Methodist Church of Great Britain

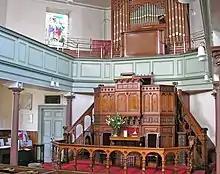
Sanctuary of Heptonstall Methodist chapel. The prominent position of the pulpit reflects the emphasis on preaching as the central focus of most services.

Methodism was endowed by the Wesley brothers with worship characterised by a twofold practice: the sacramental liturgy of the Anglican "Book of Common Prayer" on the one hand and the free form "service of the word", i.e. a Nonconformist preaching service, on the other. Listening to the reading of Scripture and a sermon based upon the biblical text is virtually always included in Methodist worship. The Methodist Church follows the Revised Common Lectionary, in common with other major denominations in Britain. Similar to most historic Christian churches, the Methodist Church has official liturgies for services such as Holy Communion (the Lord's Supper), Baptism, Ordination, and Marriage. These and other patterns of worship are contained in the "Methodist Worship Book", the most recent Methodist service book. It states in its preface that worship is "a gracious encounter between God and the Church. God speaks to us, especially through scripture read and proclaimed and through symbols and sacraments. We respond chiefly through hymns and prayers and acts of dedication." Methodism has typically allowed for freedom in how the liturgy is celebrated—the "Worship Book" serves as a guideline, but ministers, preachers and other worship leaders are not obligated to use it.